List of birds of Nicaragua

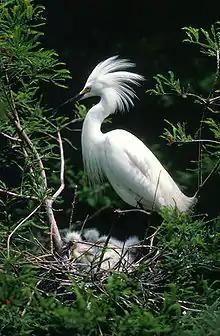
Snowy egret

Pelicans are large water birds with a distinctive pouch under their beak. As with other members of the order Pelecaniformes, they have webbed feet with four toes.